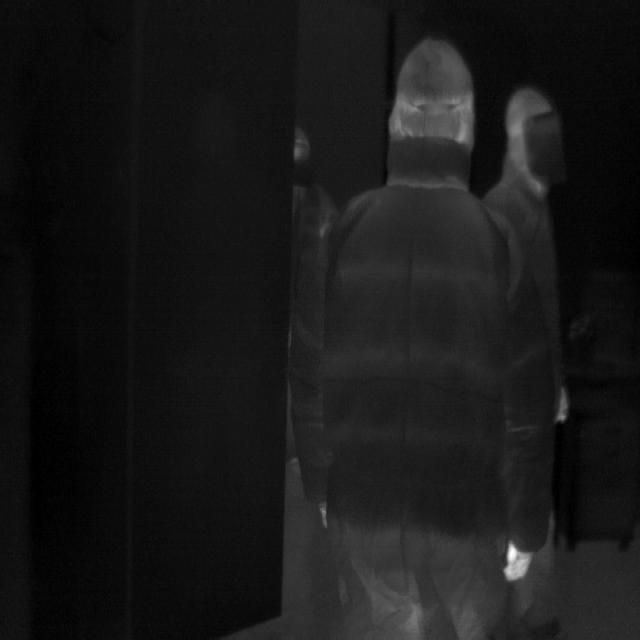
Detected objects:
label: person
label: person